Hamster

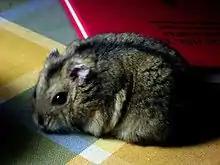
"P. sungorus". The winter white dwarf hamster

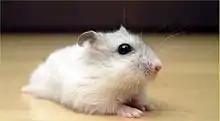
A winter white dwarf hamster

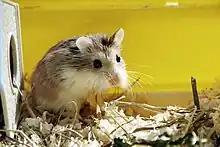
"P. roborovski." The Roborovski hamster

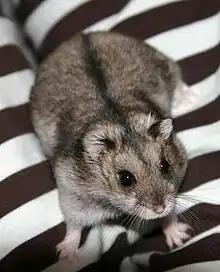
"P. campbelli". The Campbell's dwarf hamster

Taxonomists generally disagree about the most appropriate placement of the subfamily Cricetinae within the superfamily Muroidea. Some place it in a family Cricetidae that also includes voles, lemmings, and New World rats and mice; others group all these into a large family called Muridae. Their evolutionary history is recorded by 15 extinct fossil genera and extends back 11.2 million to 16.4 million years to the Middle Miocene Epoch in Europe and North Africa; in Asia it extends 6 million to 11 million years. Four of the seven living genera include extinct species. One extinct hamster of "Cricetus", for example, lived in North Africa during the Middle Miocene, but the only extant member of that genus is the European or common hamster of Eurasia.